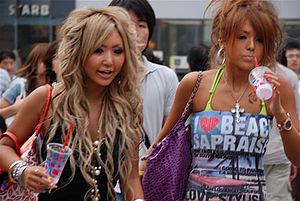
Gyaru
Gyaru i Shibuya i Tokyo.
Gyaru er en japansk betegnelse for modebevidste unge kvinder hhv. repræsentanter for gyaru-specifikke moder. Der findes en række forskellige stilarter, men kendetegnene for gyaru-moden er iøjnefaldende makeup og frisure.